Konpiramae Station

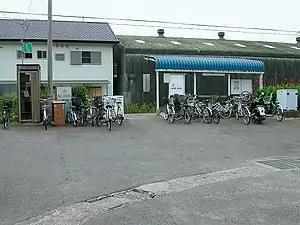

is a passenger railway station located in the city of Naruto, Tokushima Prefecture, Japan. It is operated by JR Shikoku and has the station number "N06".